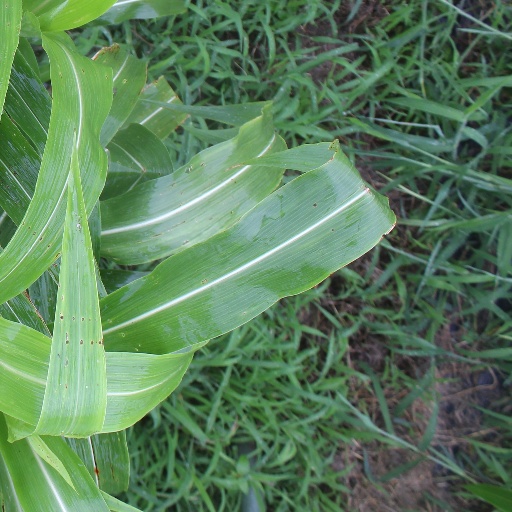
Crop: sorghum